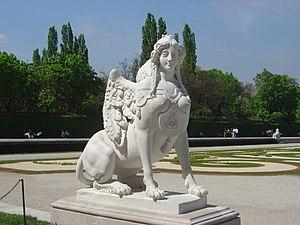
Une sphinge à l'entrée du Belvédère supérieur, au Palais du Belvédère, Vienne, Autriche